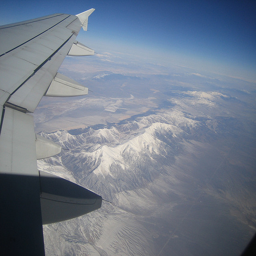
A view of a plane wing overlooking a mountain range.
The wings of the airplane are over mountains.
The airplane is in the air flying over the mountains.
Shot of the wing of an airplane flying over mountains.
An airplane wing flying over a snow covered mountain range.